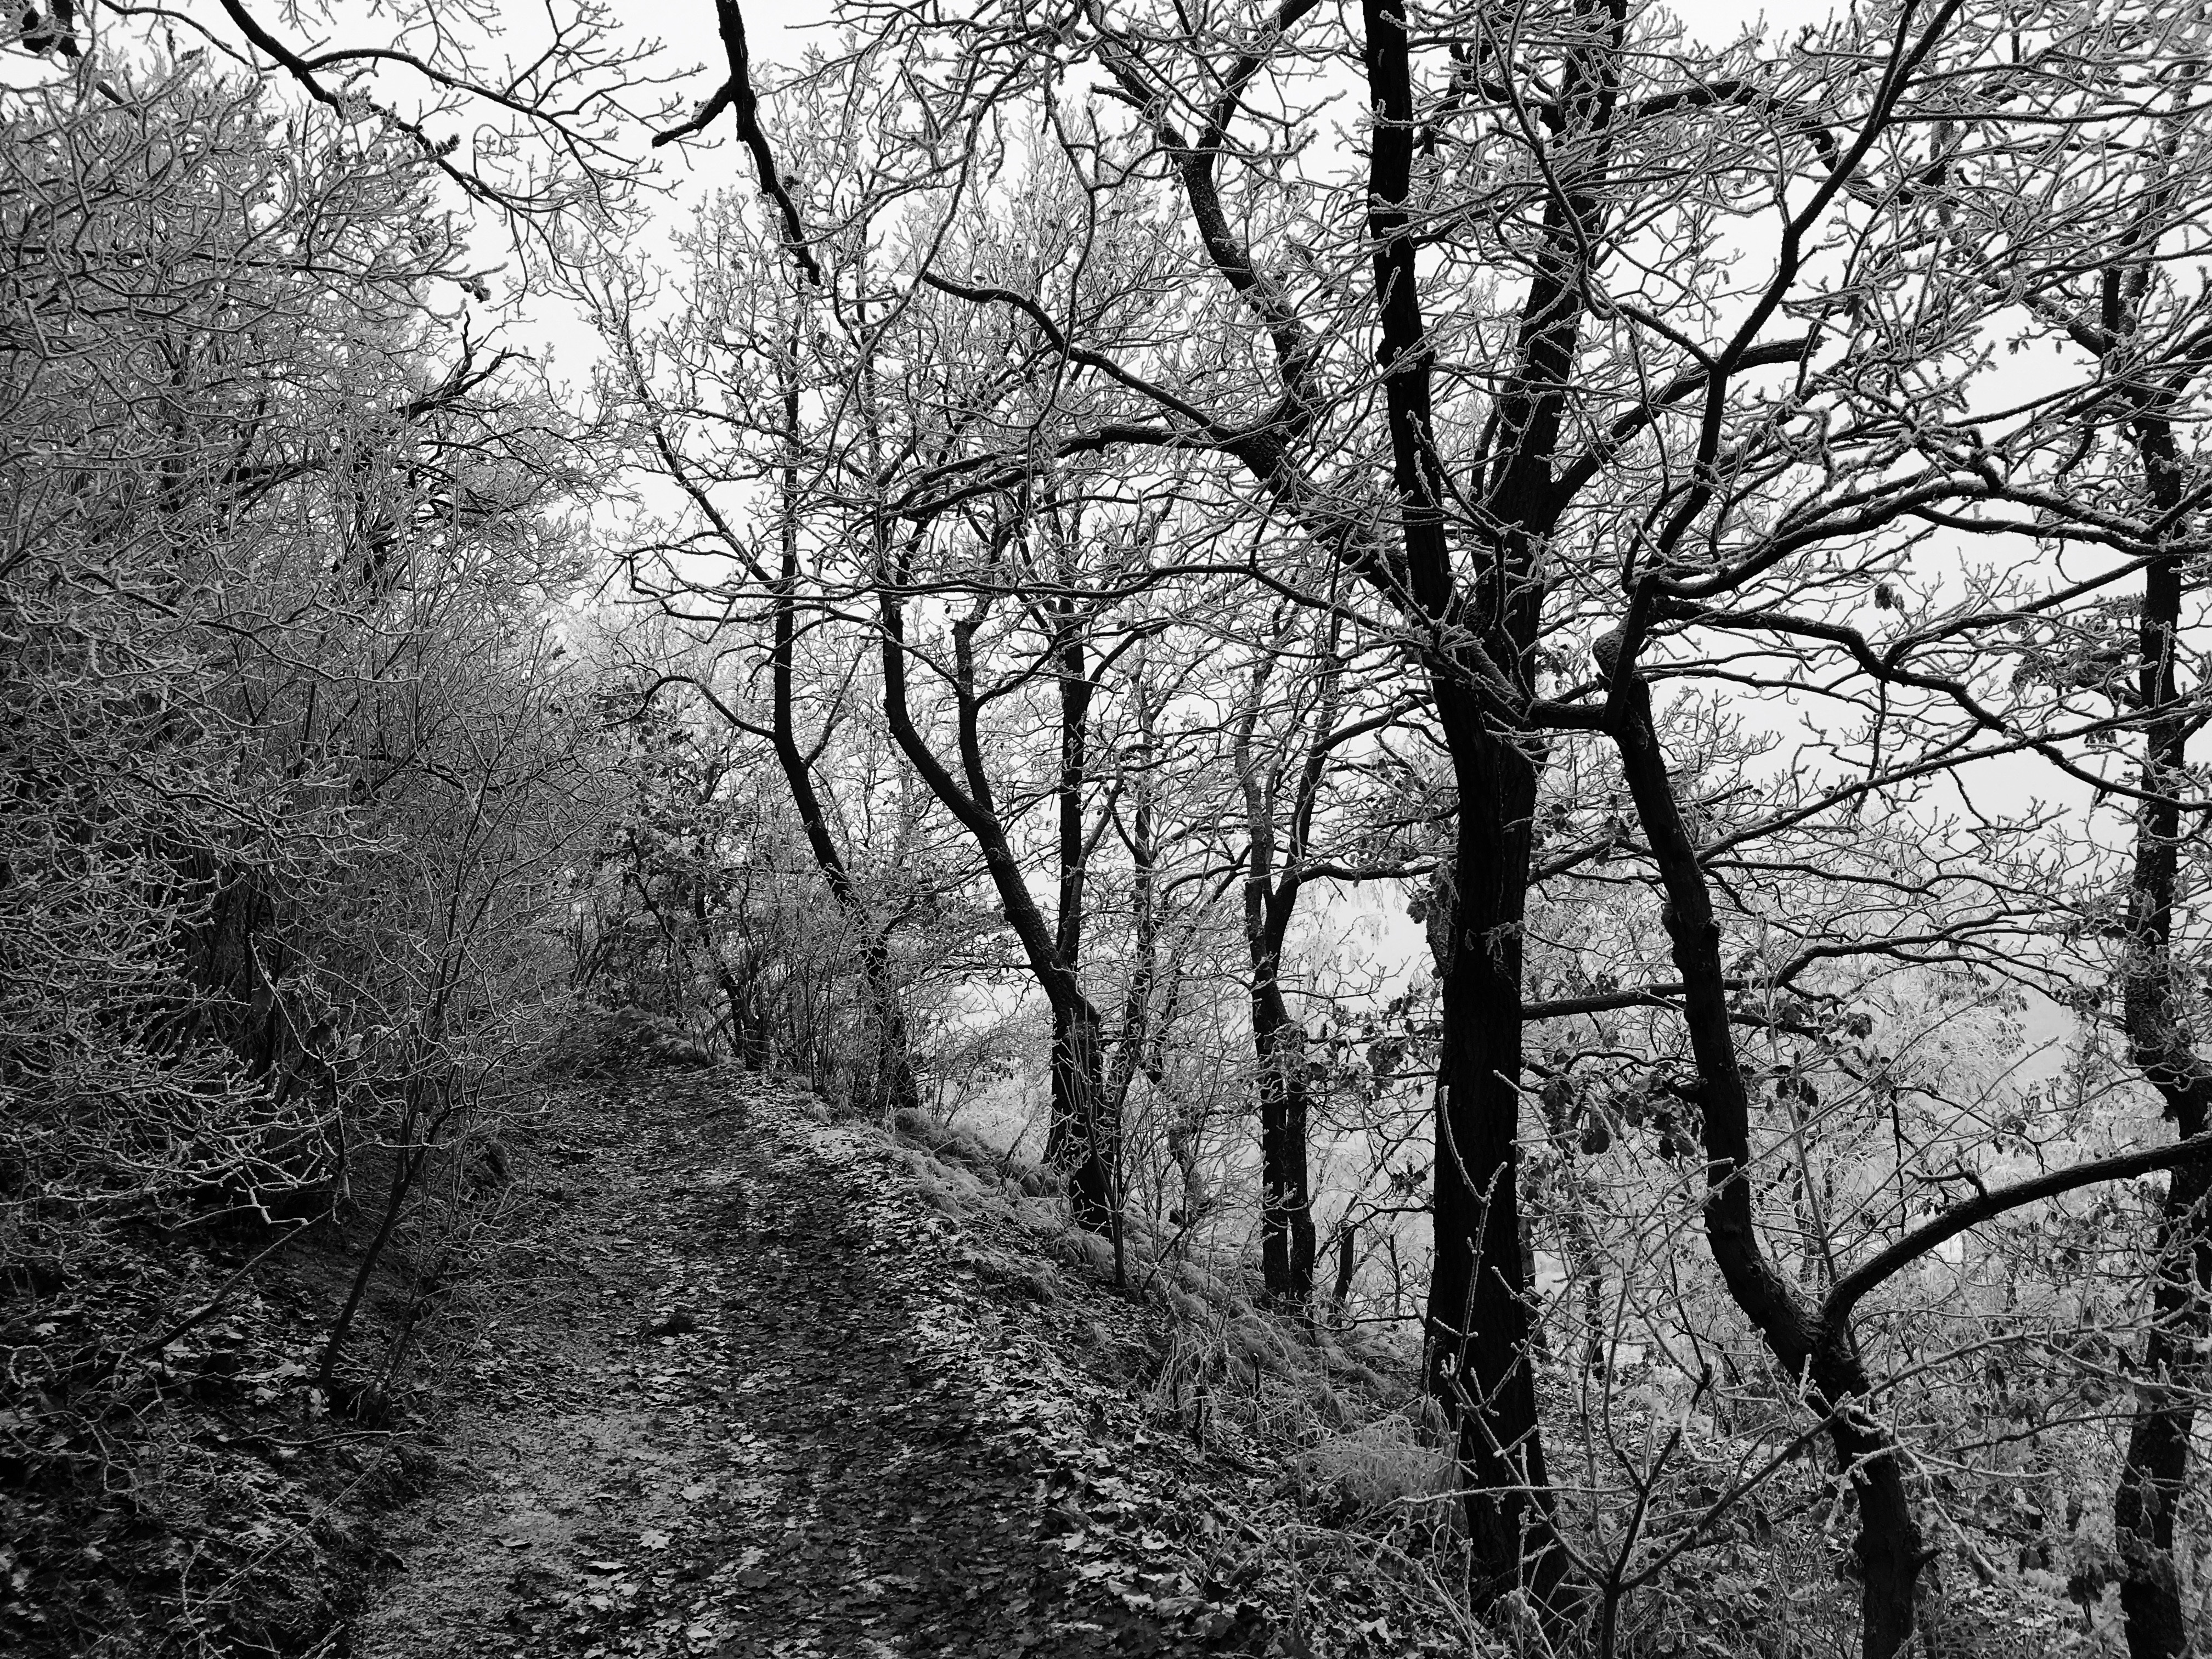
tree, forest, path, branch, snow, cold, winter, black and white, plant, mist, white, sunlight, view, frost, frozen, monochrome, season, icing, branches, woodland, habitat, brno czech republic, monochrome photography, natural environment, atmospheric phenomenon, woody plant